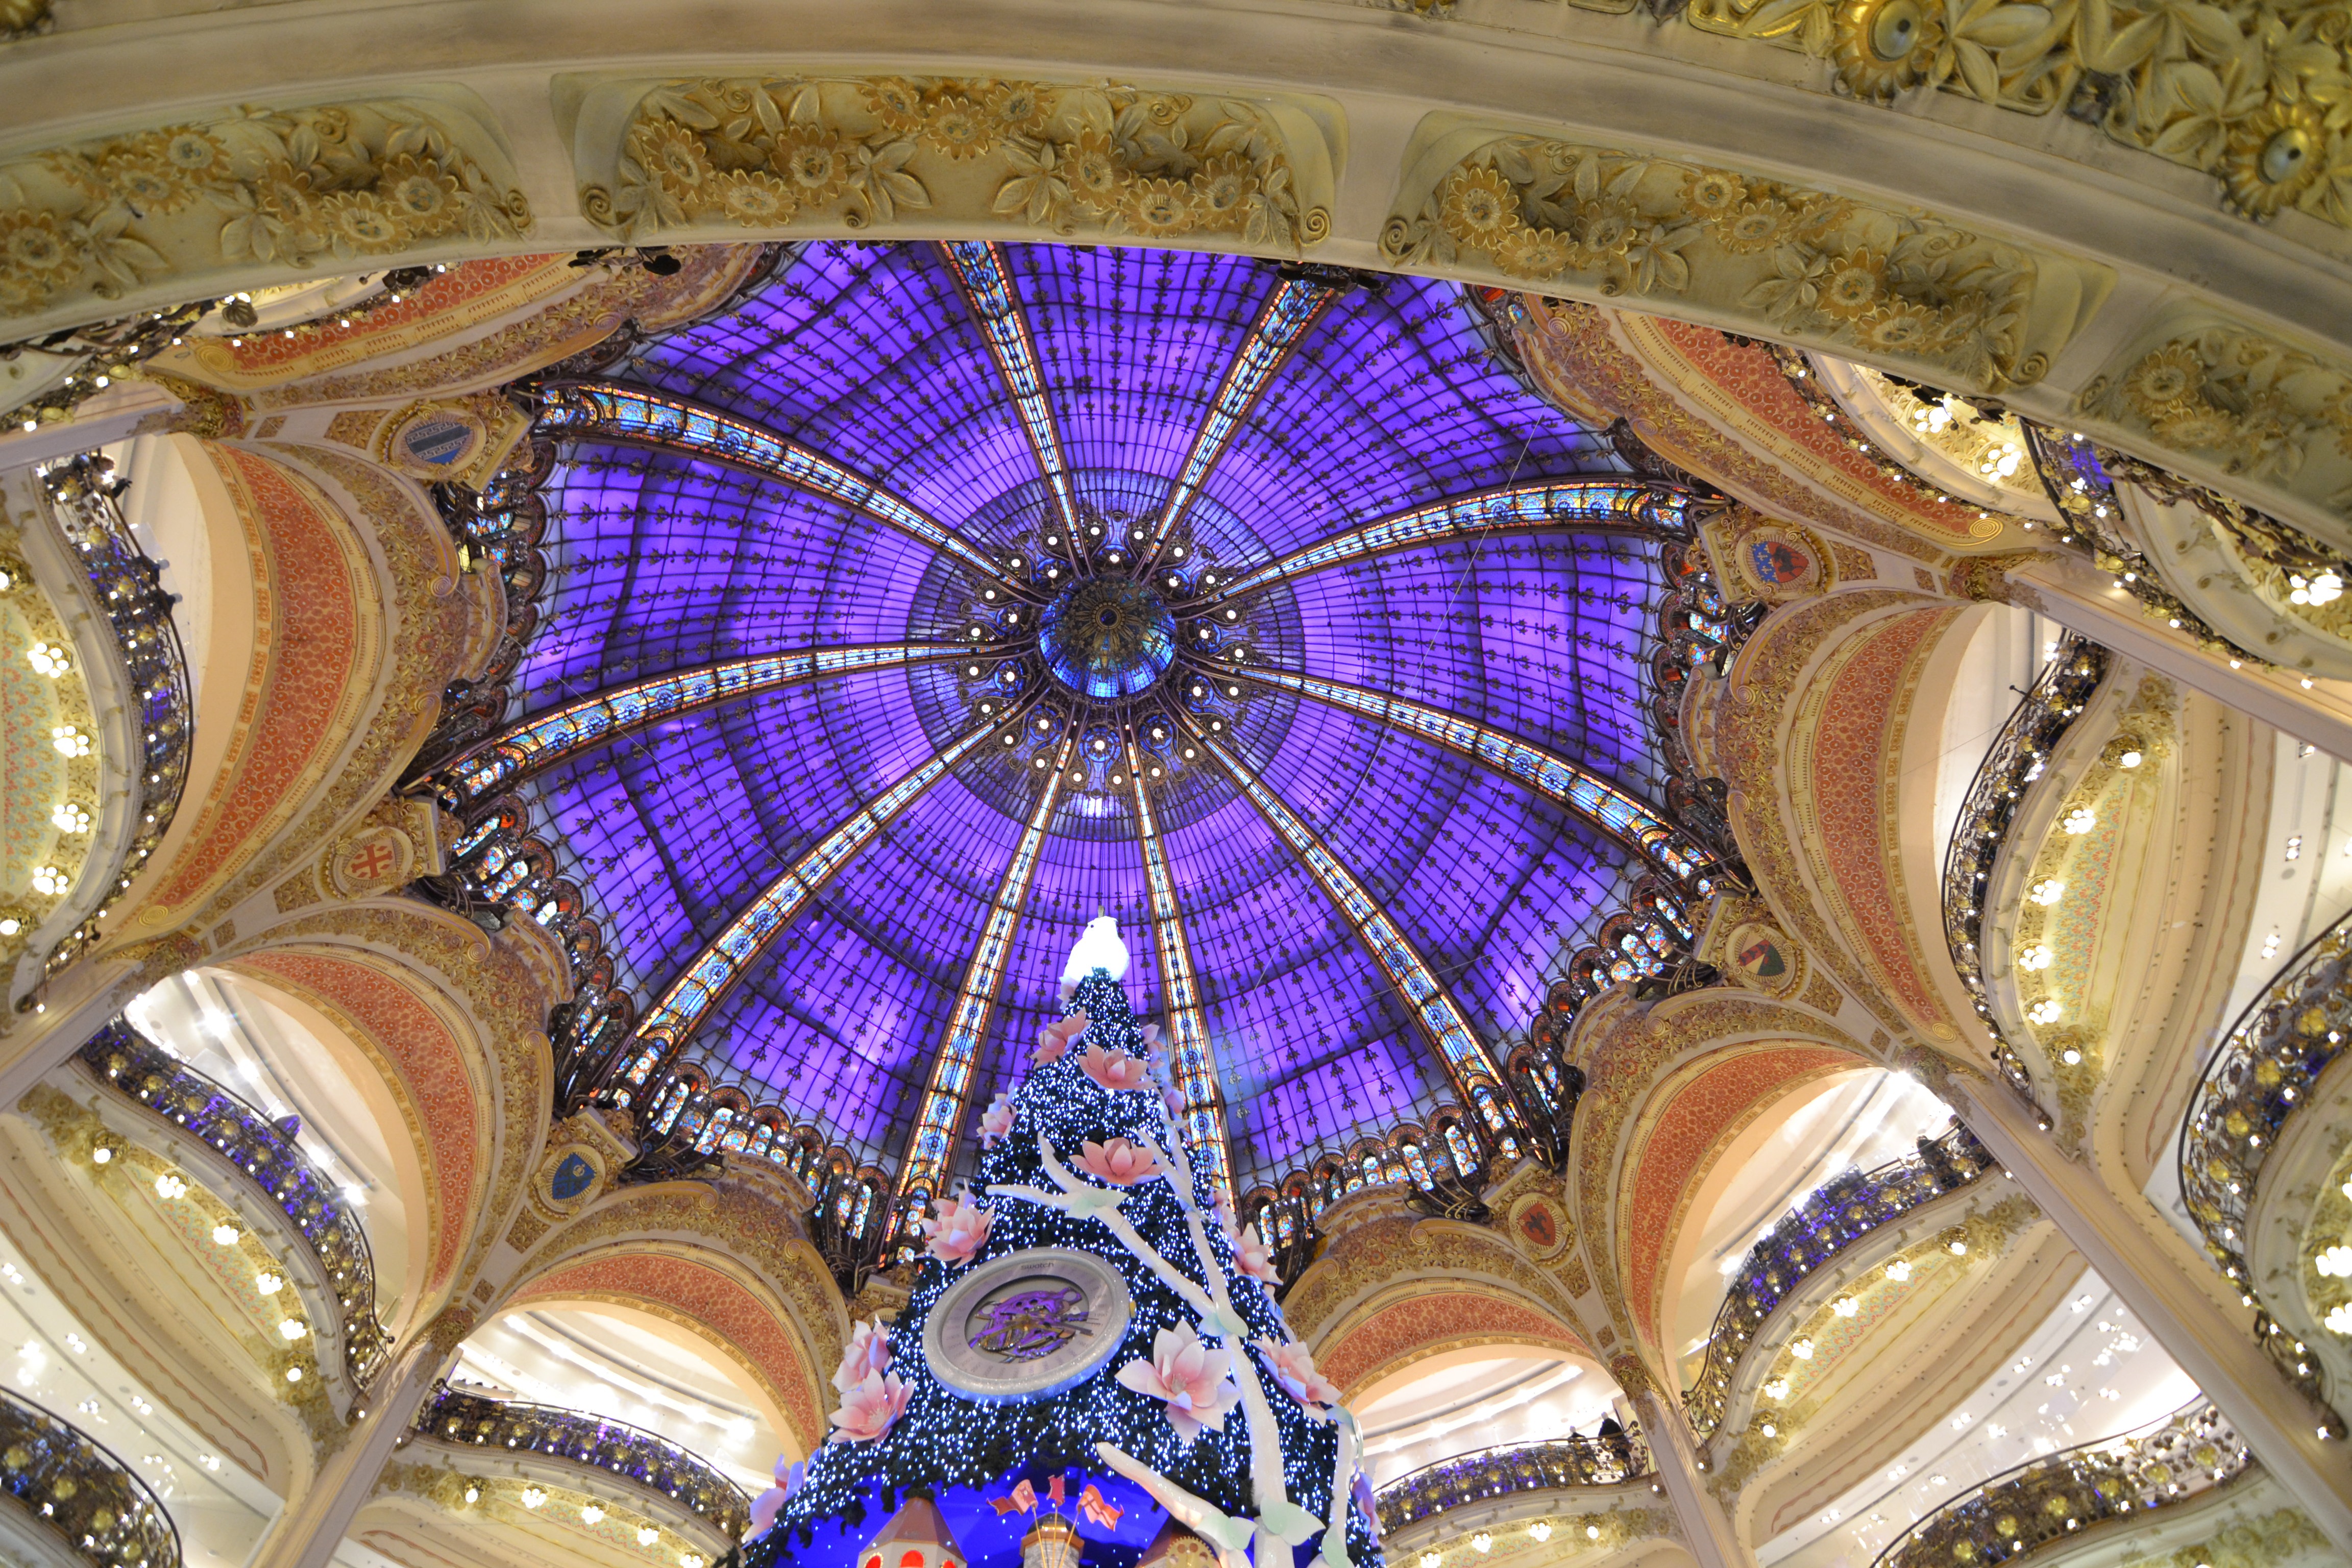
window, glass, paris, cathedral, christmas, lighting, art, 2013, colors, symmetry, gallery, trade, dome, arcades, galeries lafayette, gallery lafayette haussmann